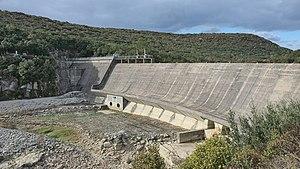
En aval du barrage de la Rouvière, barrage écrêteur de crues situé sur la rivière du Crieulon (affluent du Vidourle).
Quissac est une commune française située dans le département du Gard, en région Occitanie.
Le barrage de la Rouvière est l'un des trois barrages écrêteurs de crues du Vidourle. Situé sur les communes de Bragassargues et de Quissac dans le Gard, il a été érigé sur le Crieulon, un affluent rive gauche du Vidourle. Des trois barrages du Vidourle, seul le barrage de Conqueyrac a été construit directement sur le fleuve.